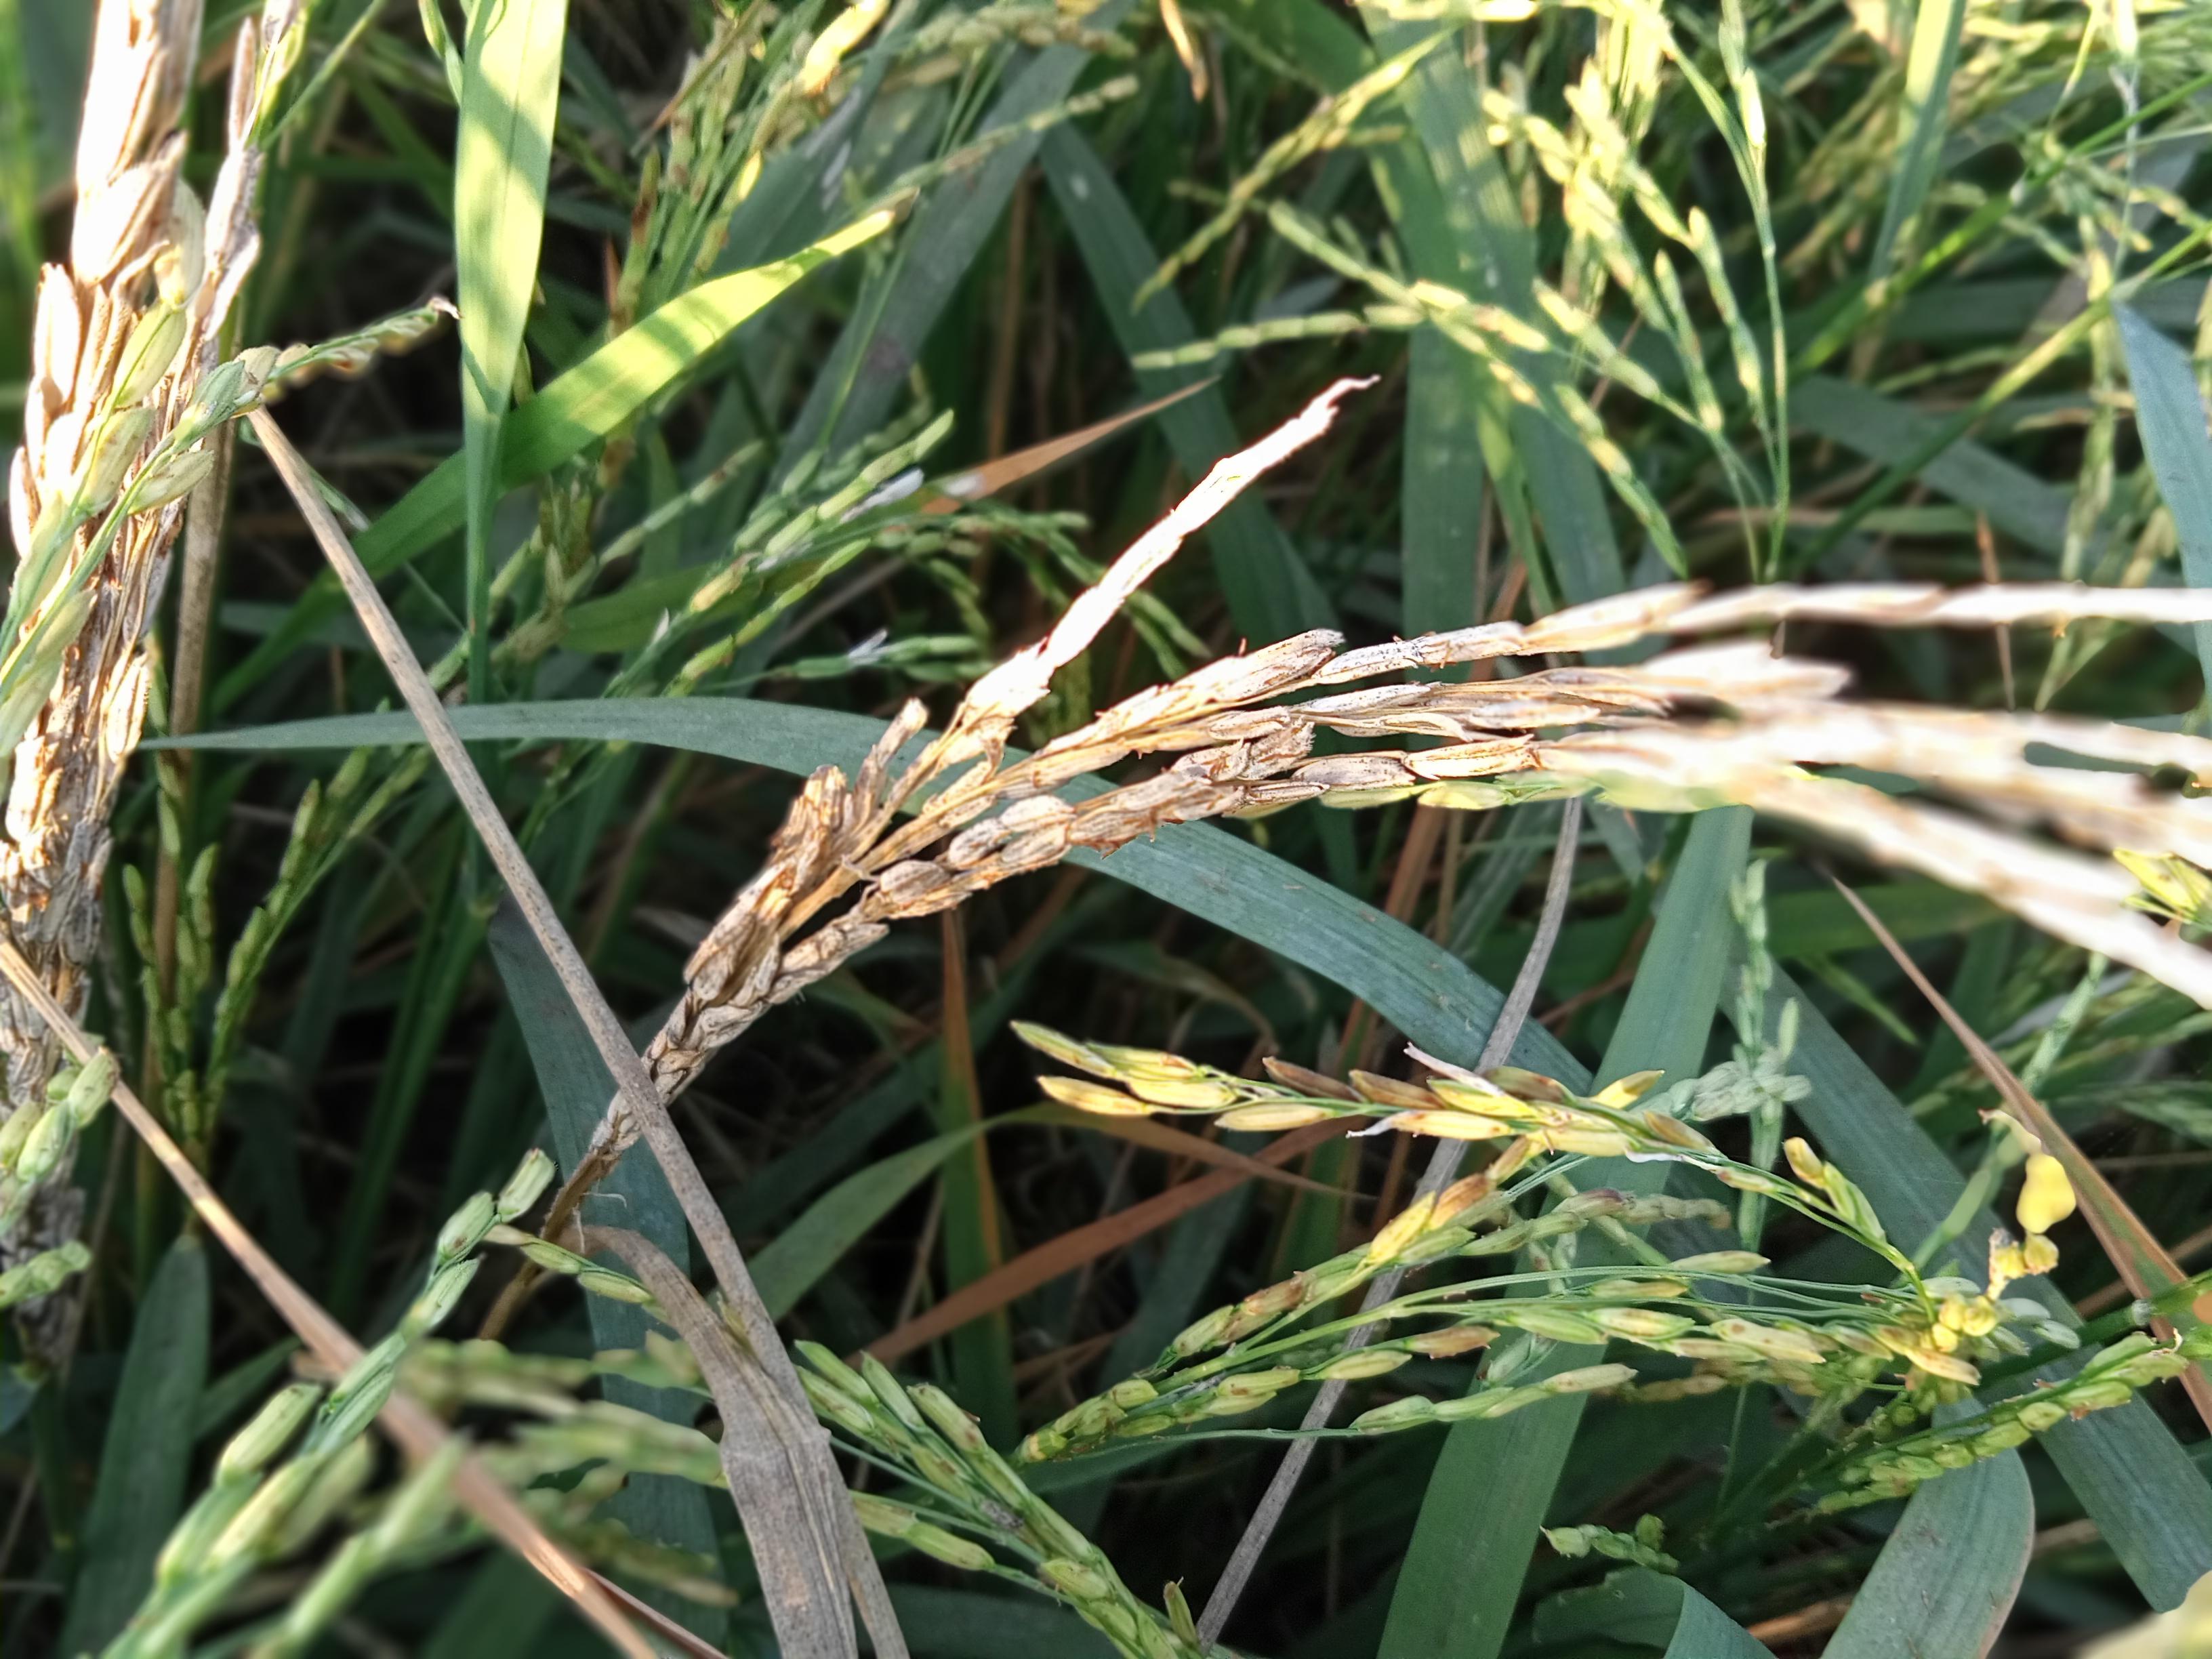
Label: Rice___Neck_Blast